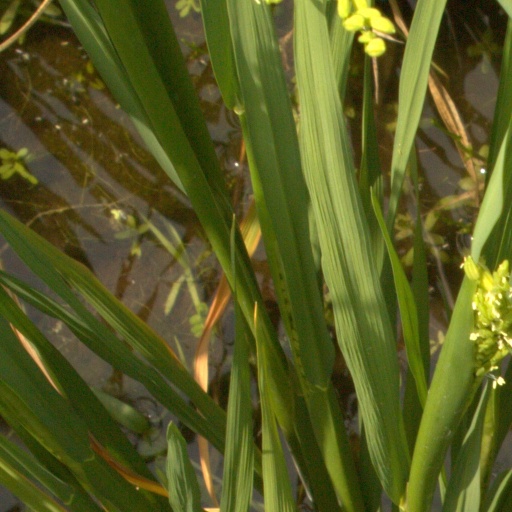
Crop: rice